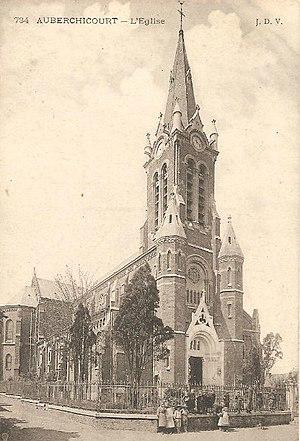
Auberchicourt l'église en 1906
L’attentat d'Aniche est un attentat qui a eu lieu en France, le 4 août 1895 devant l'église d'Auberchicourt lors des cérémonies du cinquantenaire d'entrée de Émile Vuillemin à la Compagnie des mines d'Aniche. Ce jour-là, Clément Décout, après avoir été licencié deux ans plus tôt, tente de tuer Émile Vuillemin par quatre ou cinq tirs de pistolet puis d'une bombe.